Kellett Island

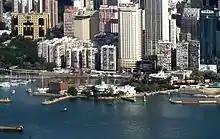
Kellett Island with the Royal Hong Kong Yacht Club buildings in 2011. A portion of the Causeway Bay Typhoon Shelter is visible on the left of the picture.

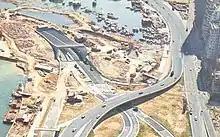
Entrance of the Cross-Harbour Tunnel and land reclamation connecting Kellett Island (upper left) to Causeway Bay in the 1970s.

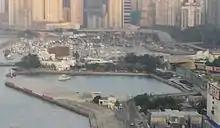
Kellett Island in 2004, viewed from the west. The Royal Hong Kong Yacht Club buildings are visible on the left, the entrance of the Cross-Harbour Tunnel is visible on the right, and the Causeway Bay Typhoon Shelter in the background.

Kellett Island is a former island of Victoria Harbour, off East Point in Hong Kong. It is now connected to Hong Kong Island at Causeway Bay following land reclamation in 1969.